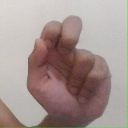
अक्षर: ढ